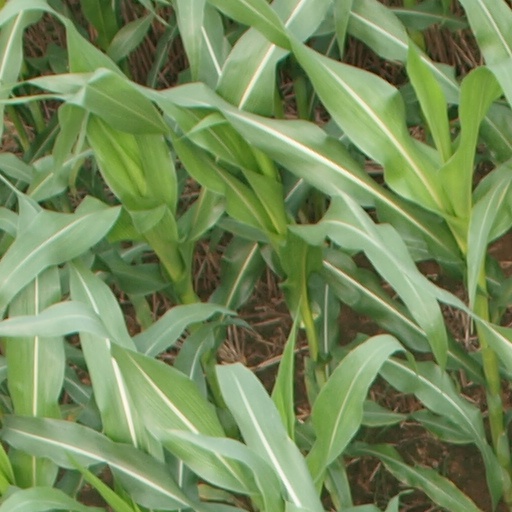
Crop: maize; corn